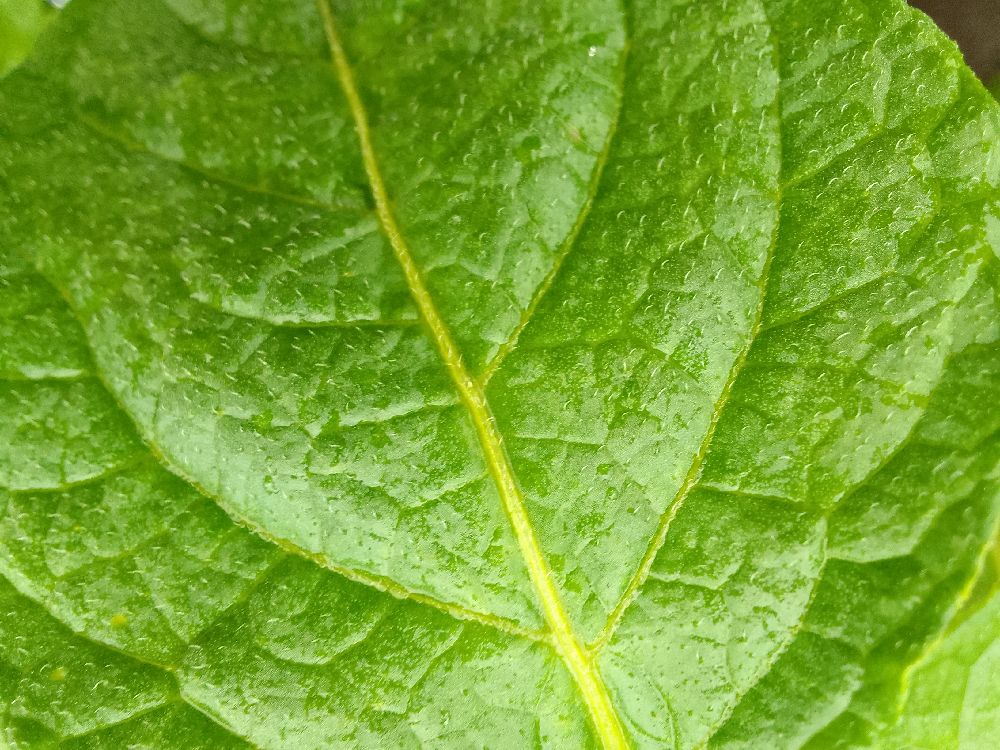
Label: Healthy